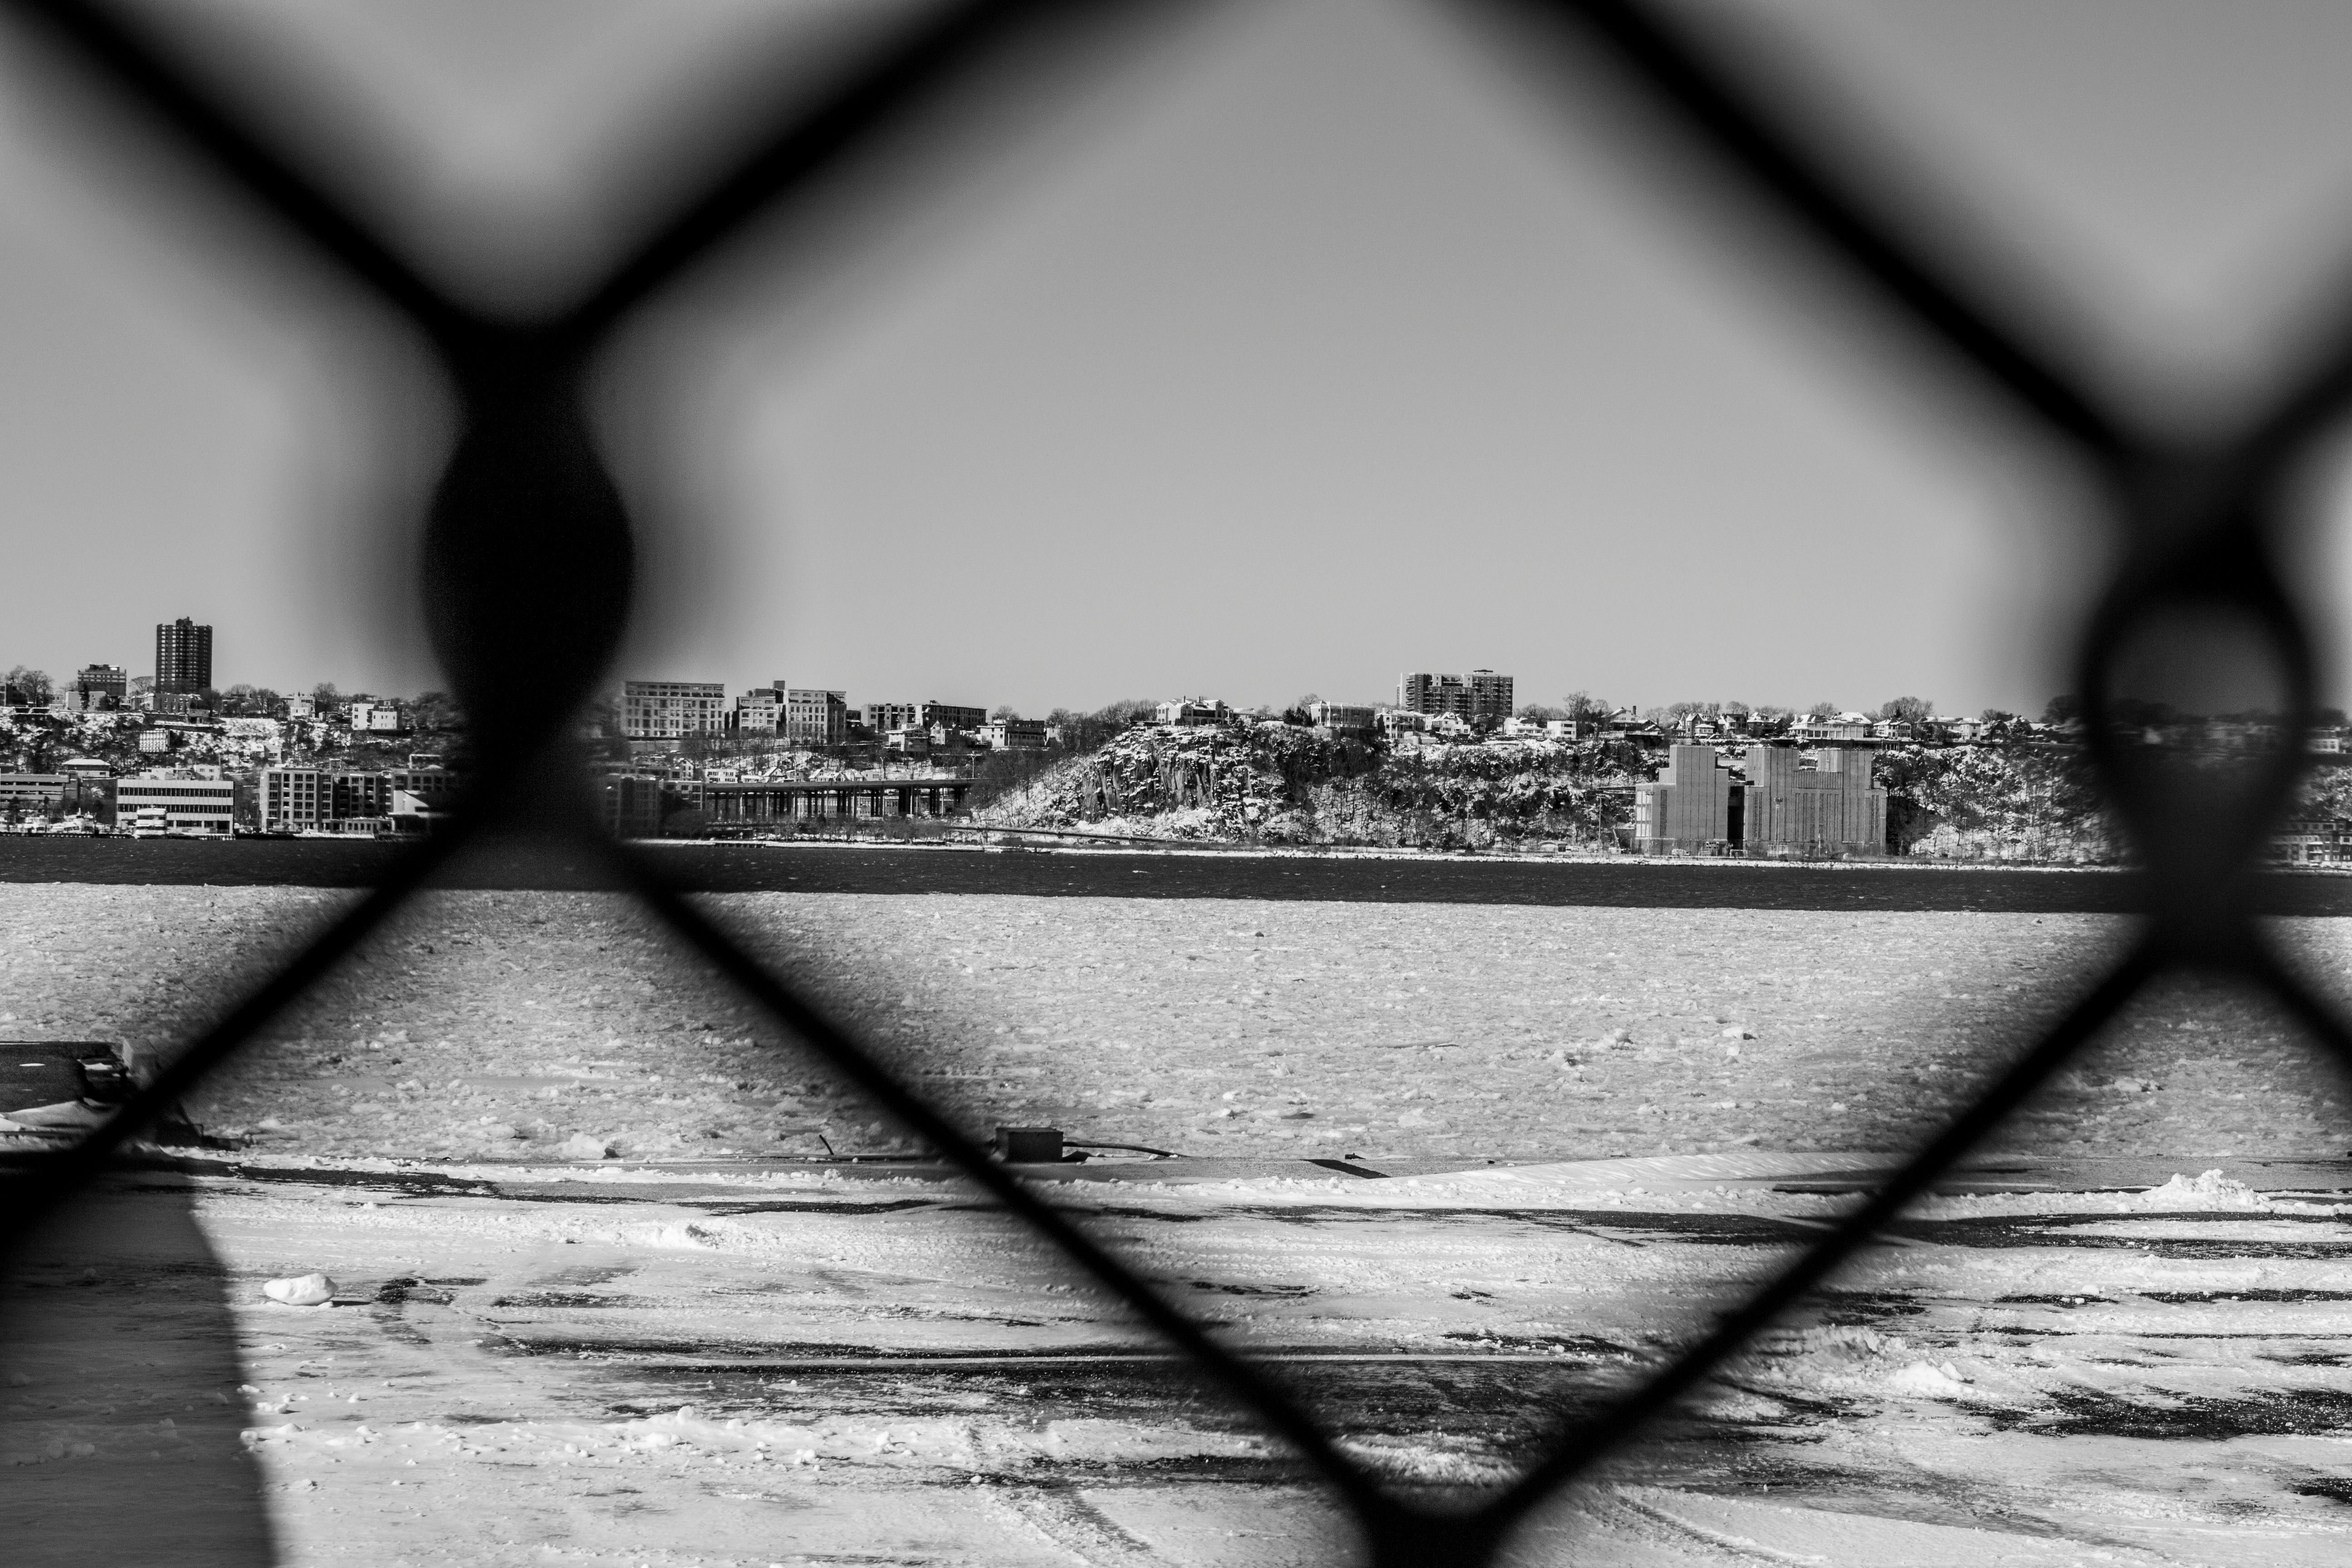
light, black and white, white, photography, line, reflection, shadow, darkness, black, monochrome, symmetry, photograph, shape, emotion, monochrome photography, film noir